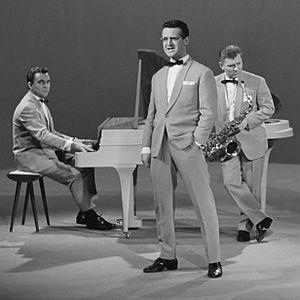
Hazy Osterwald, né Rolf Erich Osterwalder le 18 février 1922 à Berne, et mort le 26 février 2012 à Lucerne, est un musicien et chanteur suisse, connu principalement grâce à son groupe de jazz, le « Hazy Osterwald Sextett », fondé en 1949 et qui exista pendant plus de 25 ans. Il est l'auteur, en 1999, d'une autobiographie intitulée Kriminaltango : die Geschichte meines Lebens, publiée chez Scherz.